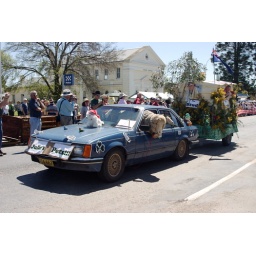
Three sheep riding in a Commodore, and a golden retriever in the boot